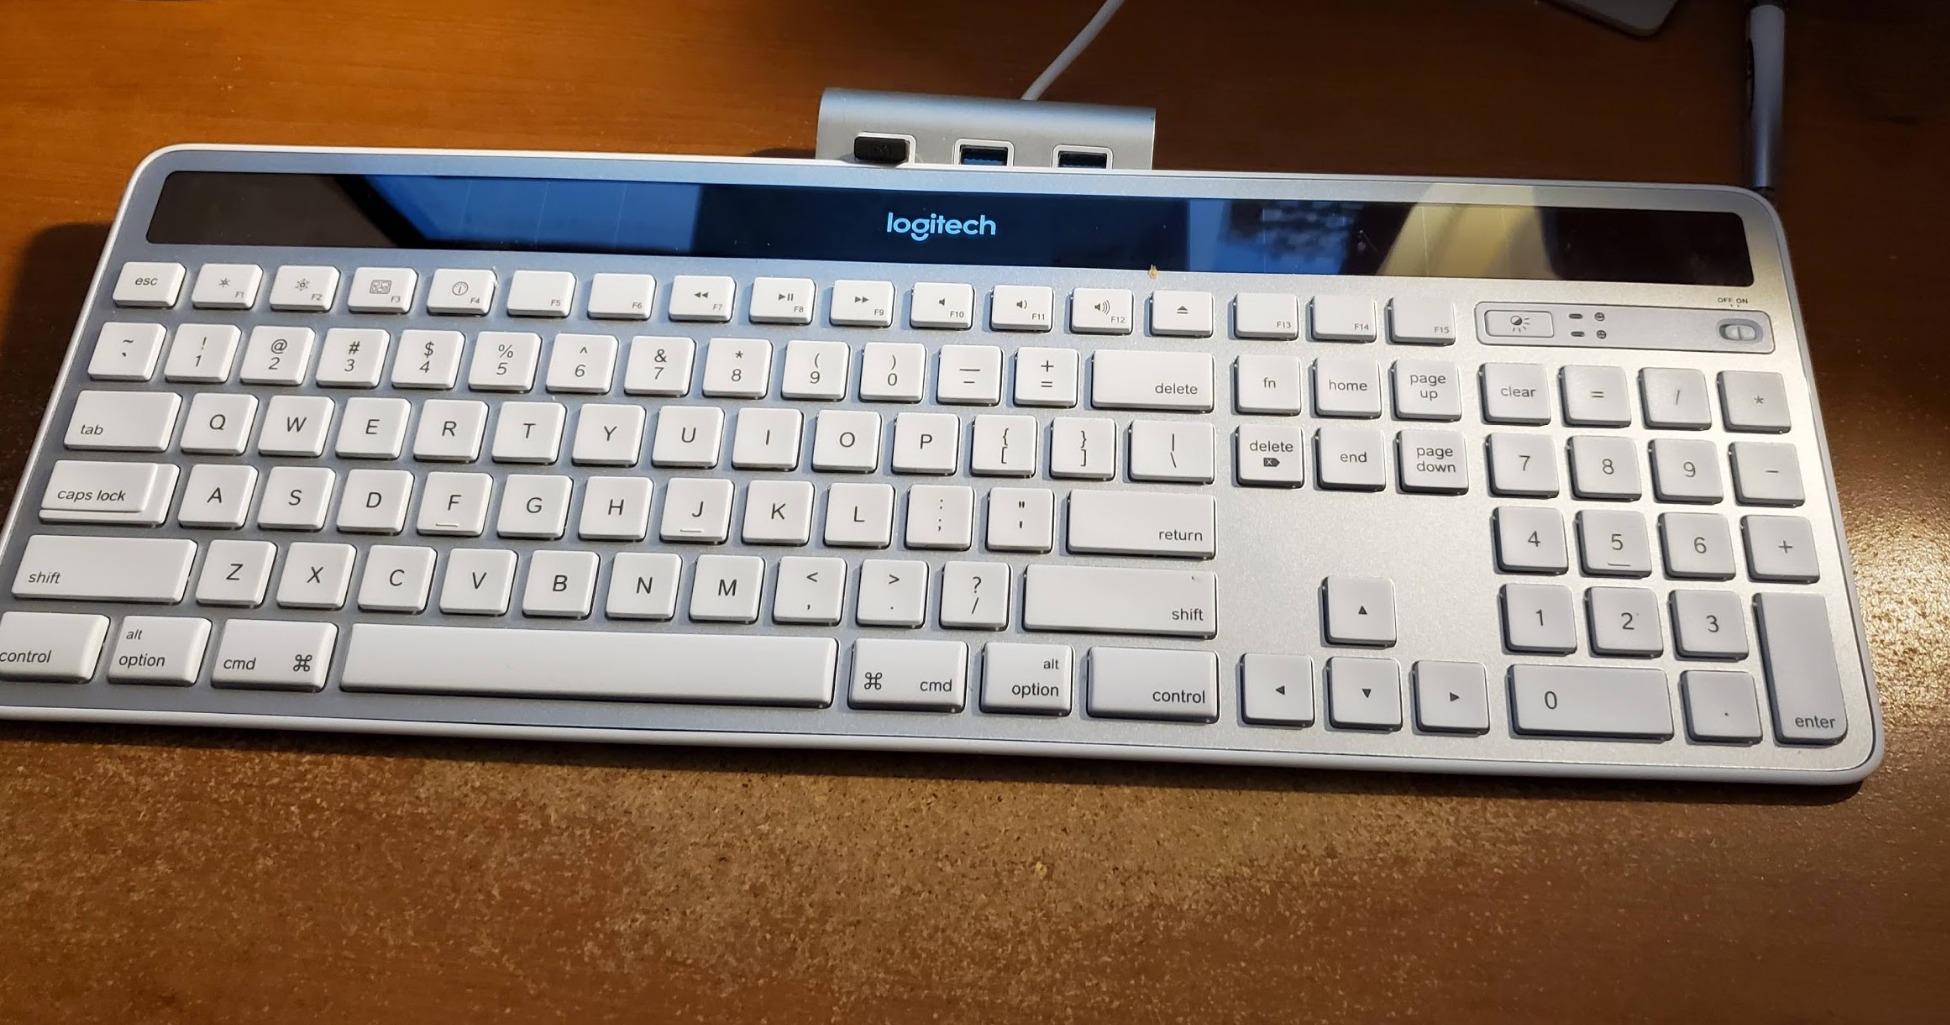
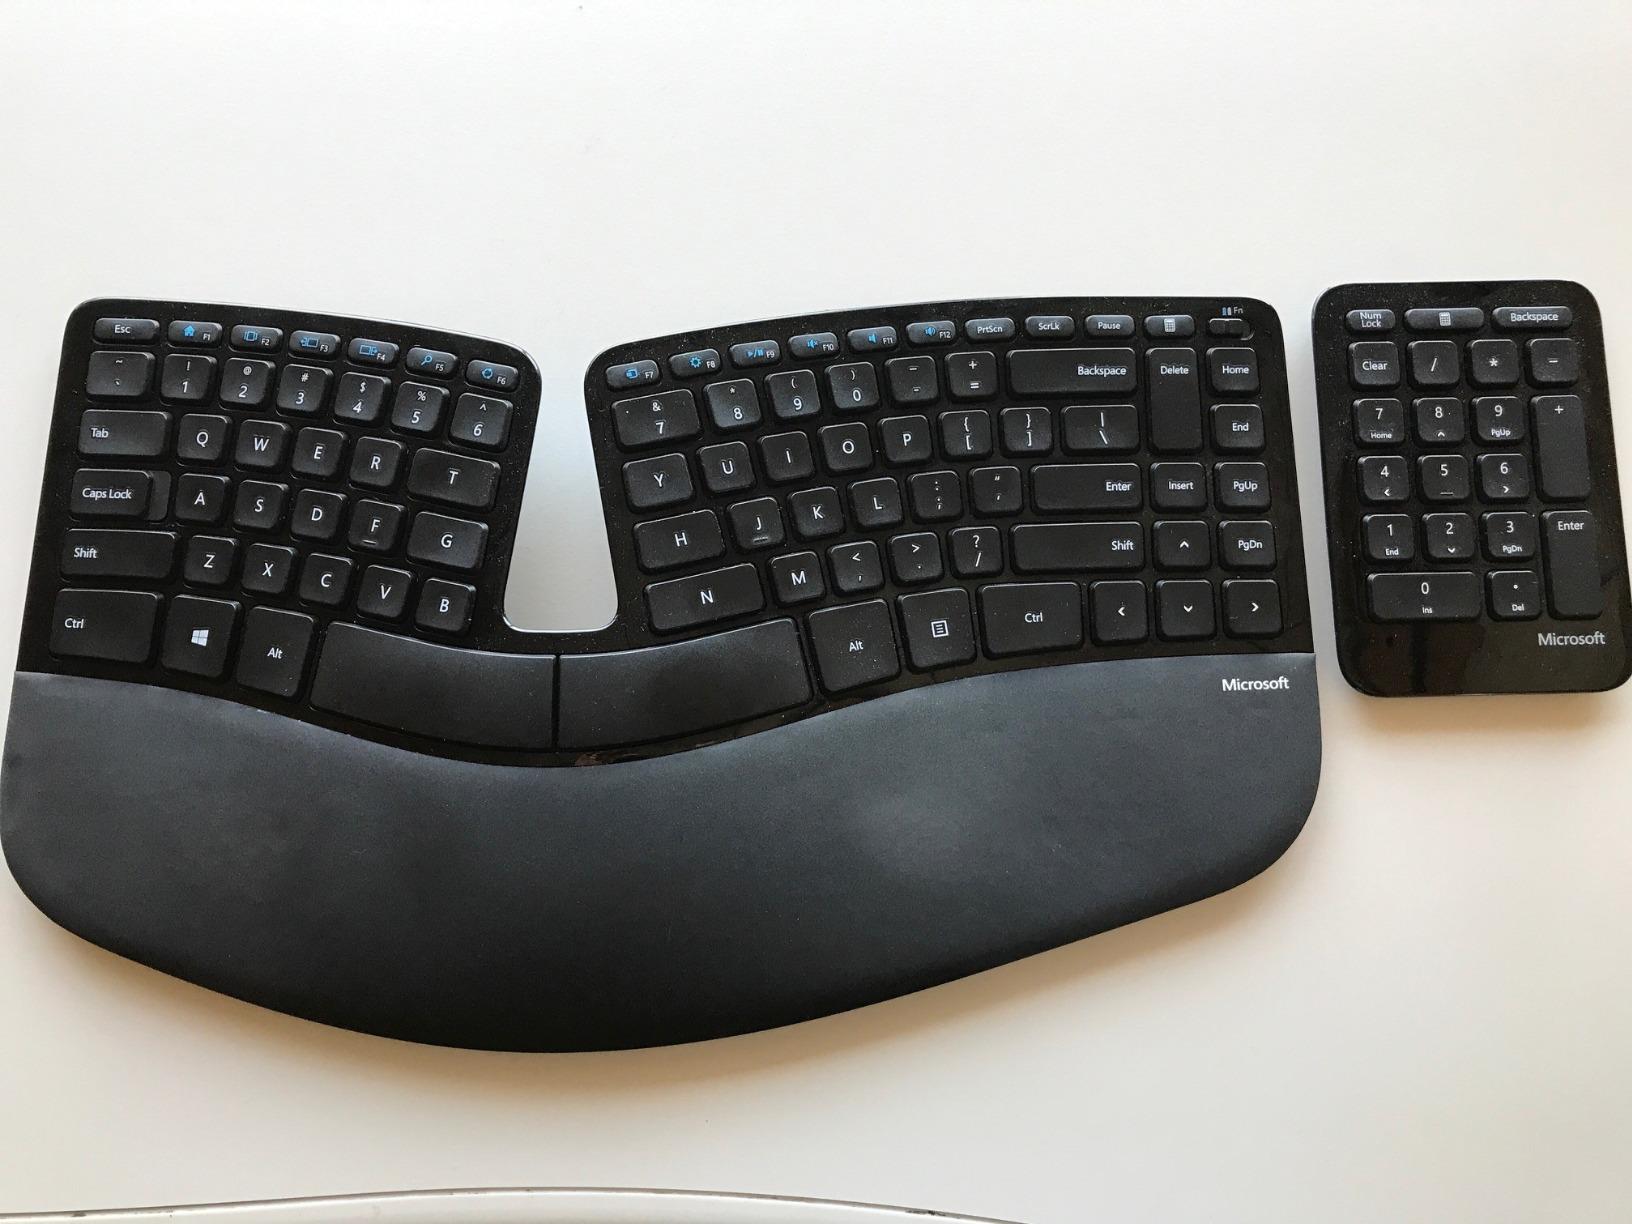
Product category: keyboard
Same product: no